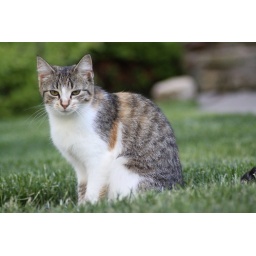
cat in grass